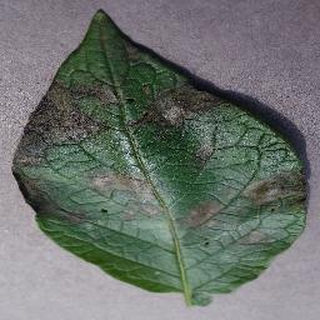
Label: potato_late_blight